Carson Soucy

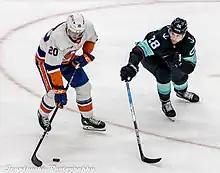
Soucy (right) and Hudson Fasching during a game in 2023

The following season Soucy failed to impress at the Wild's training camp and spent the entirety of the 2018–19 season in the AHL. When he returned to training camp for the 2019–20 season, he impressed Boudreau, who said: "This year, we didn't know what to expect. And he came in and he was aggressive, and he moved the puck well, and he defended well. So it was all good." During this season, Soucy suffered an upper-body injury and was expected to miss 2–4 weeks to recover. On October 5, 2020, Soucy signed a three-year, $8.25 million contract extension to remain with the Wild.